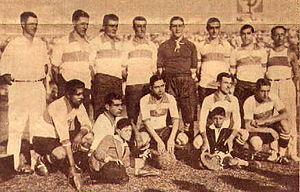
Le Club de Gimnasia y Esgrima La Plata est un club omnisports argentin fondé le 3 juin 1887 sous le nom de « Club de Gimnasia y Esgrima ». Ce club, basé à La Plata, capitale de la province de Buenos Aires, comprend une section football qui évolue en première division du Championnat d'Argentine de football.